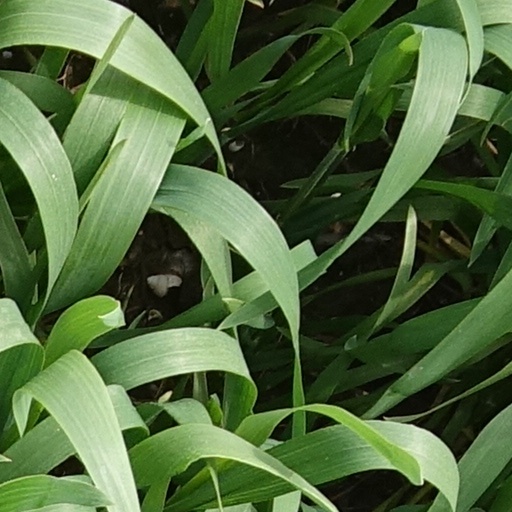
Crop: wheat